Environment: real
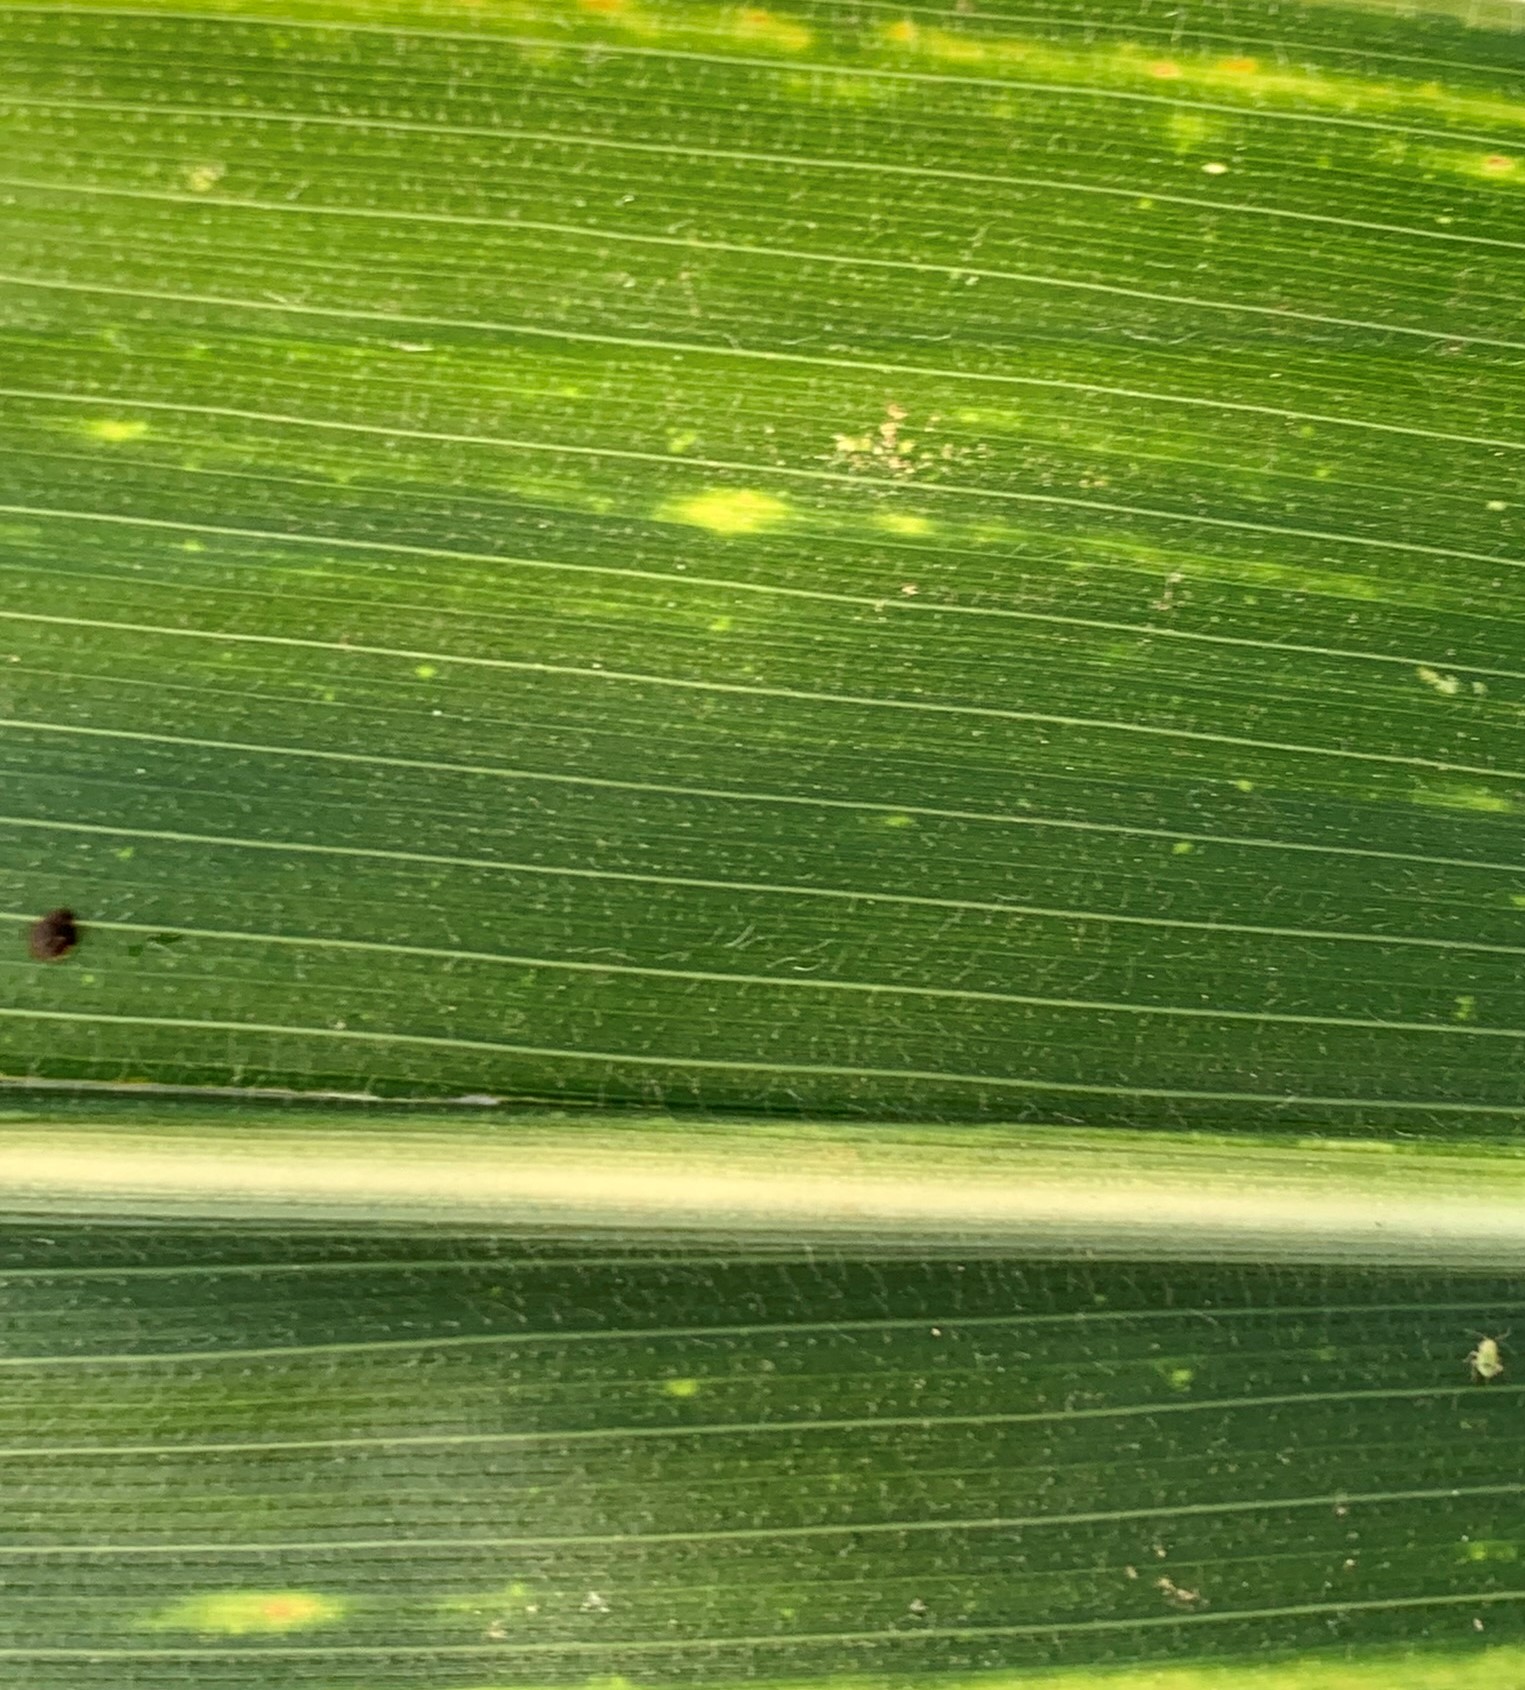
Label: lethal_necrosis